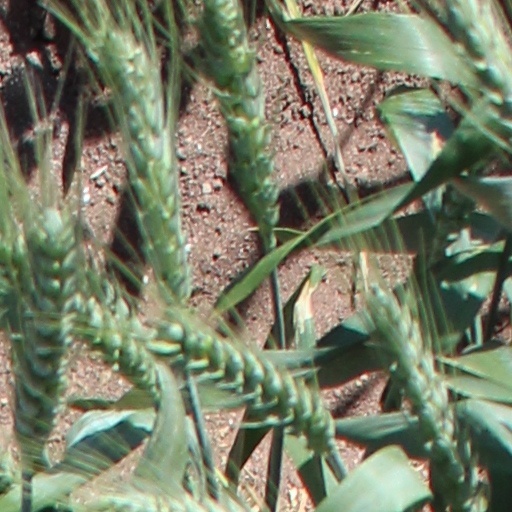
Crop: wheat